Mario's Tennis

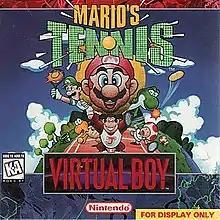
North American box art

is a 1995 sports video game developed and published by Nintendo for the Virtual Boy. As the first installment of the "Mario Tennis" series, it was released as a launch title for the Virtual Boy, and later was a pack-in game in North America. It is one of five launch games for the Virtual Boy along with "Galactic Pinball", "Red Alarm", "Teleroboxer", and "Panic Bomber" (the former three were also the launch games for the console in North America).